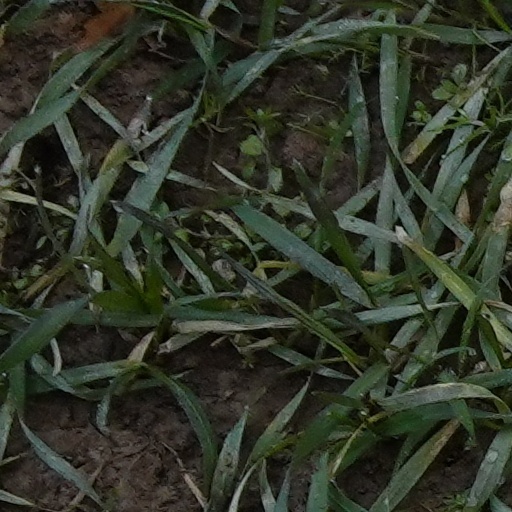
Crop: wheat